William Berwald

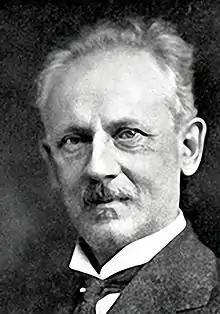

William Henry Berwald (1864–1948) was an American composer and conductor of German origin. He published some 400 compositions and won numerous prizes, including the Manuscript Music Society in 1901, the Clemson Gold Medal in 1913, the Prosser Etude prize in 1915, and the Estey Organ Prize in 1928. Among his works are pedagogical pieces for piano.